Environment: real
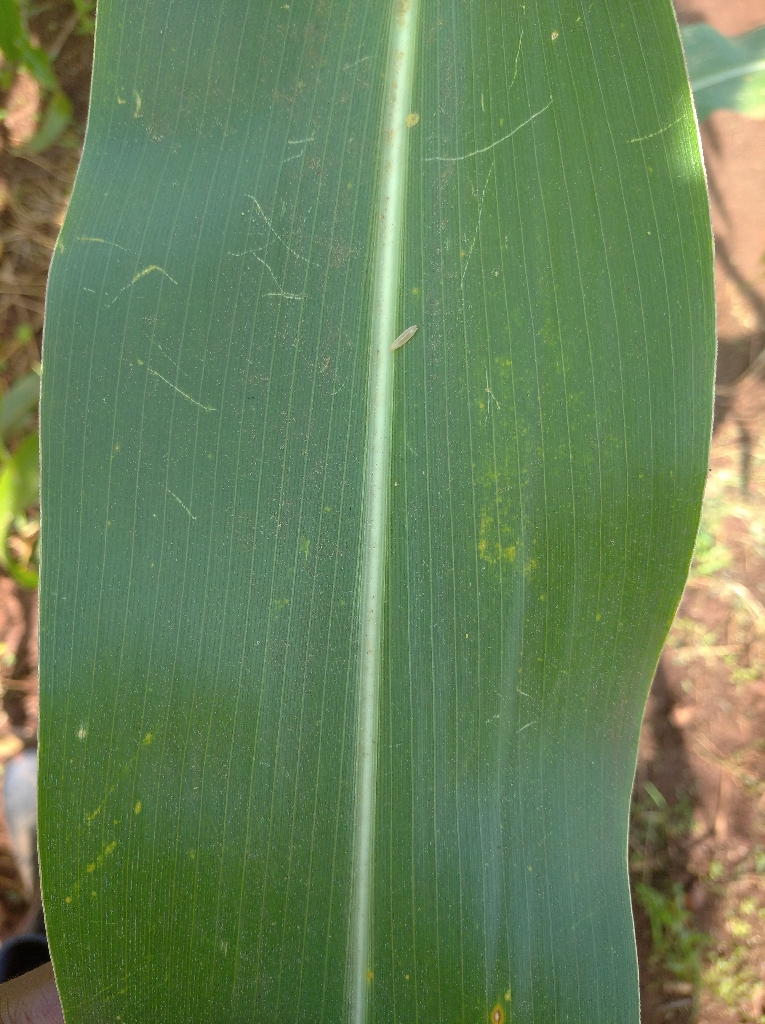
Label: healthy